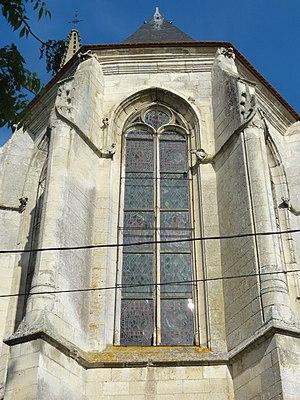
L'église Saint-Martin est une église catholique paroissiale située à Versigny, en France. Son sobre clocher de la fin du XVᵉ siècle porte une haute et élégante flèche ajourée de la même époque, dont le style évoque le XIIIᵉ siècle. Le reste de l'église date pour l'essentiel du second quart du XVIᵉ siècle, et est d'une architecture gothique flamboyante très soignée. Malgré sa faible profondeur, le vaisseau central est large et élancé, et les piliers sont particulièrement fins. Une abside à pans coupés suit aux trois travées droites, qui sont accompagnées de bas-côtés se terminant par un chevet plat. La dernière travée du bas-côté sud est décorée d'arcatures trilobées à l'extérieur, et d'une voûte enrichie de quatre clés secondaires délimitant un rectangle. Un portail bouché au sud et le remarquable retable de pierre datent de 1561, et sont de style Renaissance. Le portail occidental, d'un style Renaissance tardif, a été réalisé après coup. L'église a été classée aux monuments historiques par arrêté du 6 mai 1907.